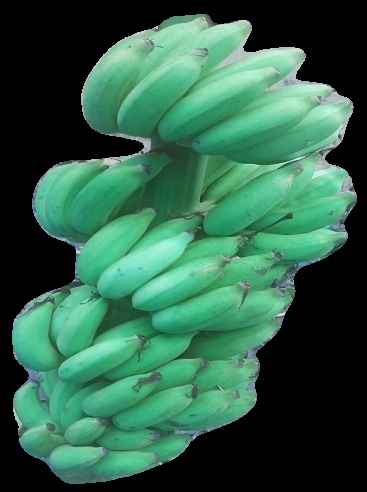
Variety: elakki-bale
Grade: grade2